Kingman Reef

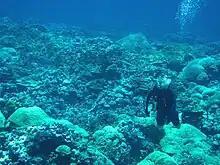
Scuba diver explores corals at Kingman Reef

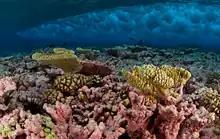
The shallow reef with wave breaking overhead

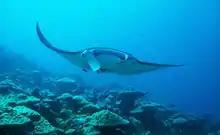
The edge of reef as a slope down to the depths of 30 to 40 degrees

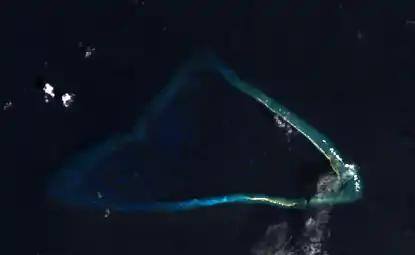
NASA Landsat 8 true-color photo of Kingman Reef

Kingman Reef was discovered on June 14, 1798, by the American captain Edmund Fanning of the ship "Betsey". It was first described by Captain W. E. Kingman (whose name the island bears) of the ship "Shooting Star" on November 29, 1853. It was claimed in 1859 by the United States Guano Company, under the name "Dangers Rock," along with several other islands. The claim was made under the U.S. Guano Islands Act of 1856, although there is no evidence that guano existed or was ever mined on Kingman Reef. The British steamship "Tarta" struck the reef in June 1874, and it was later surveyed by in 1897, establishing that Kingman Reef was the same hazard previously charted as Caldew Reef and Maria Shoal, among other names.